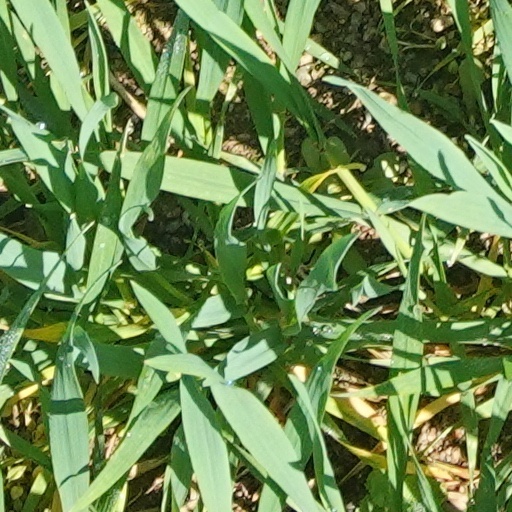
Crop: wheat